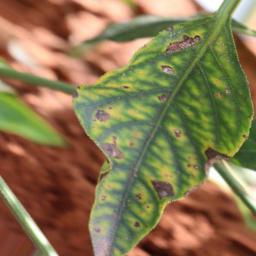
Label: cercospora